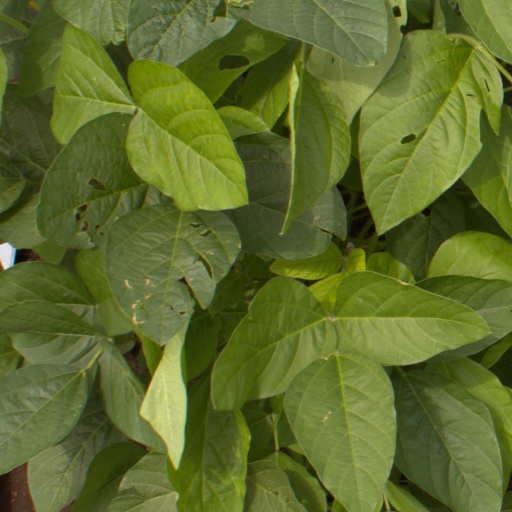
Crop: soybean